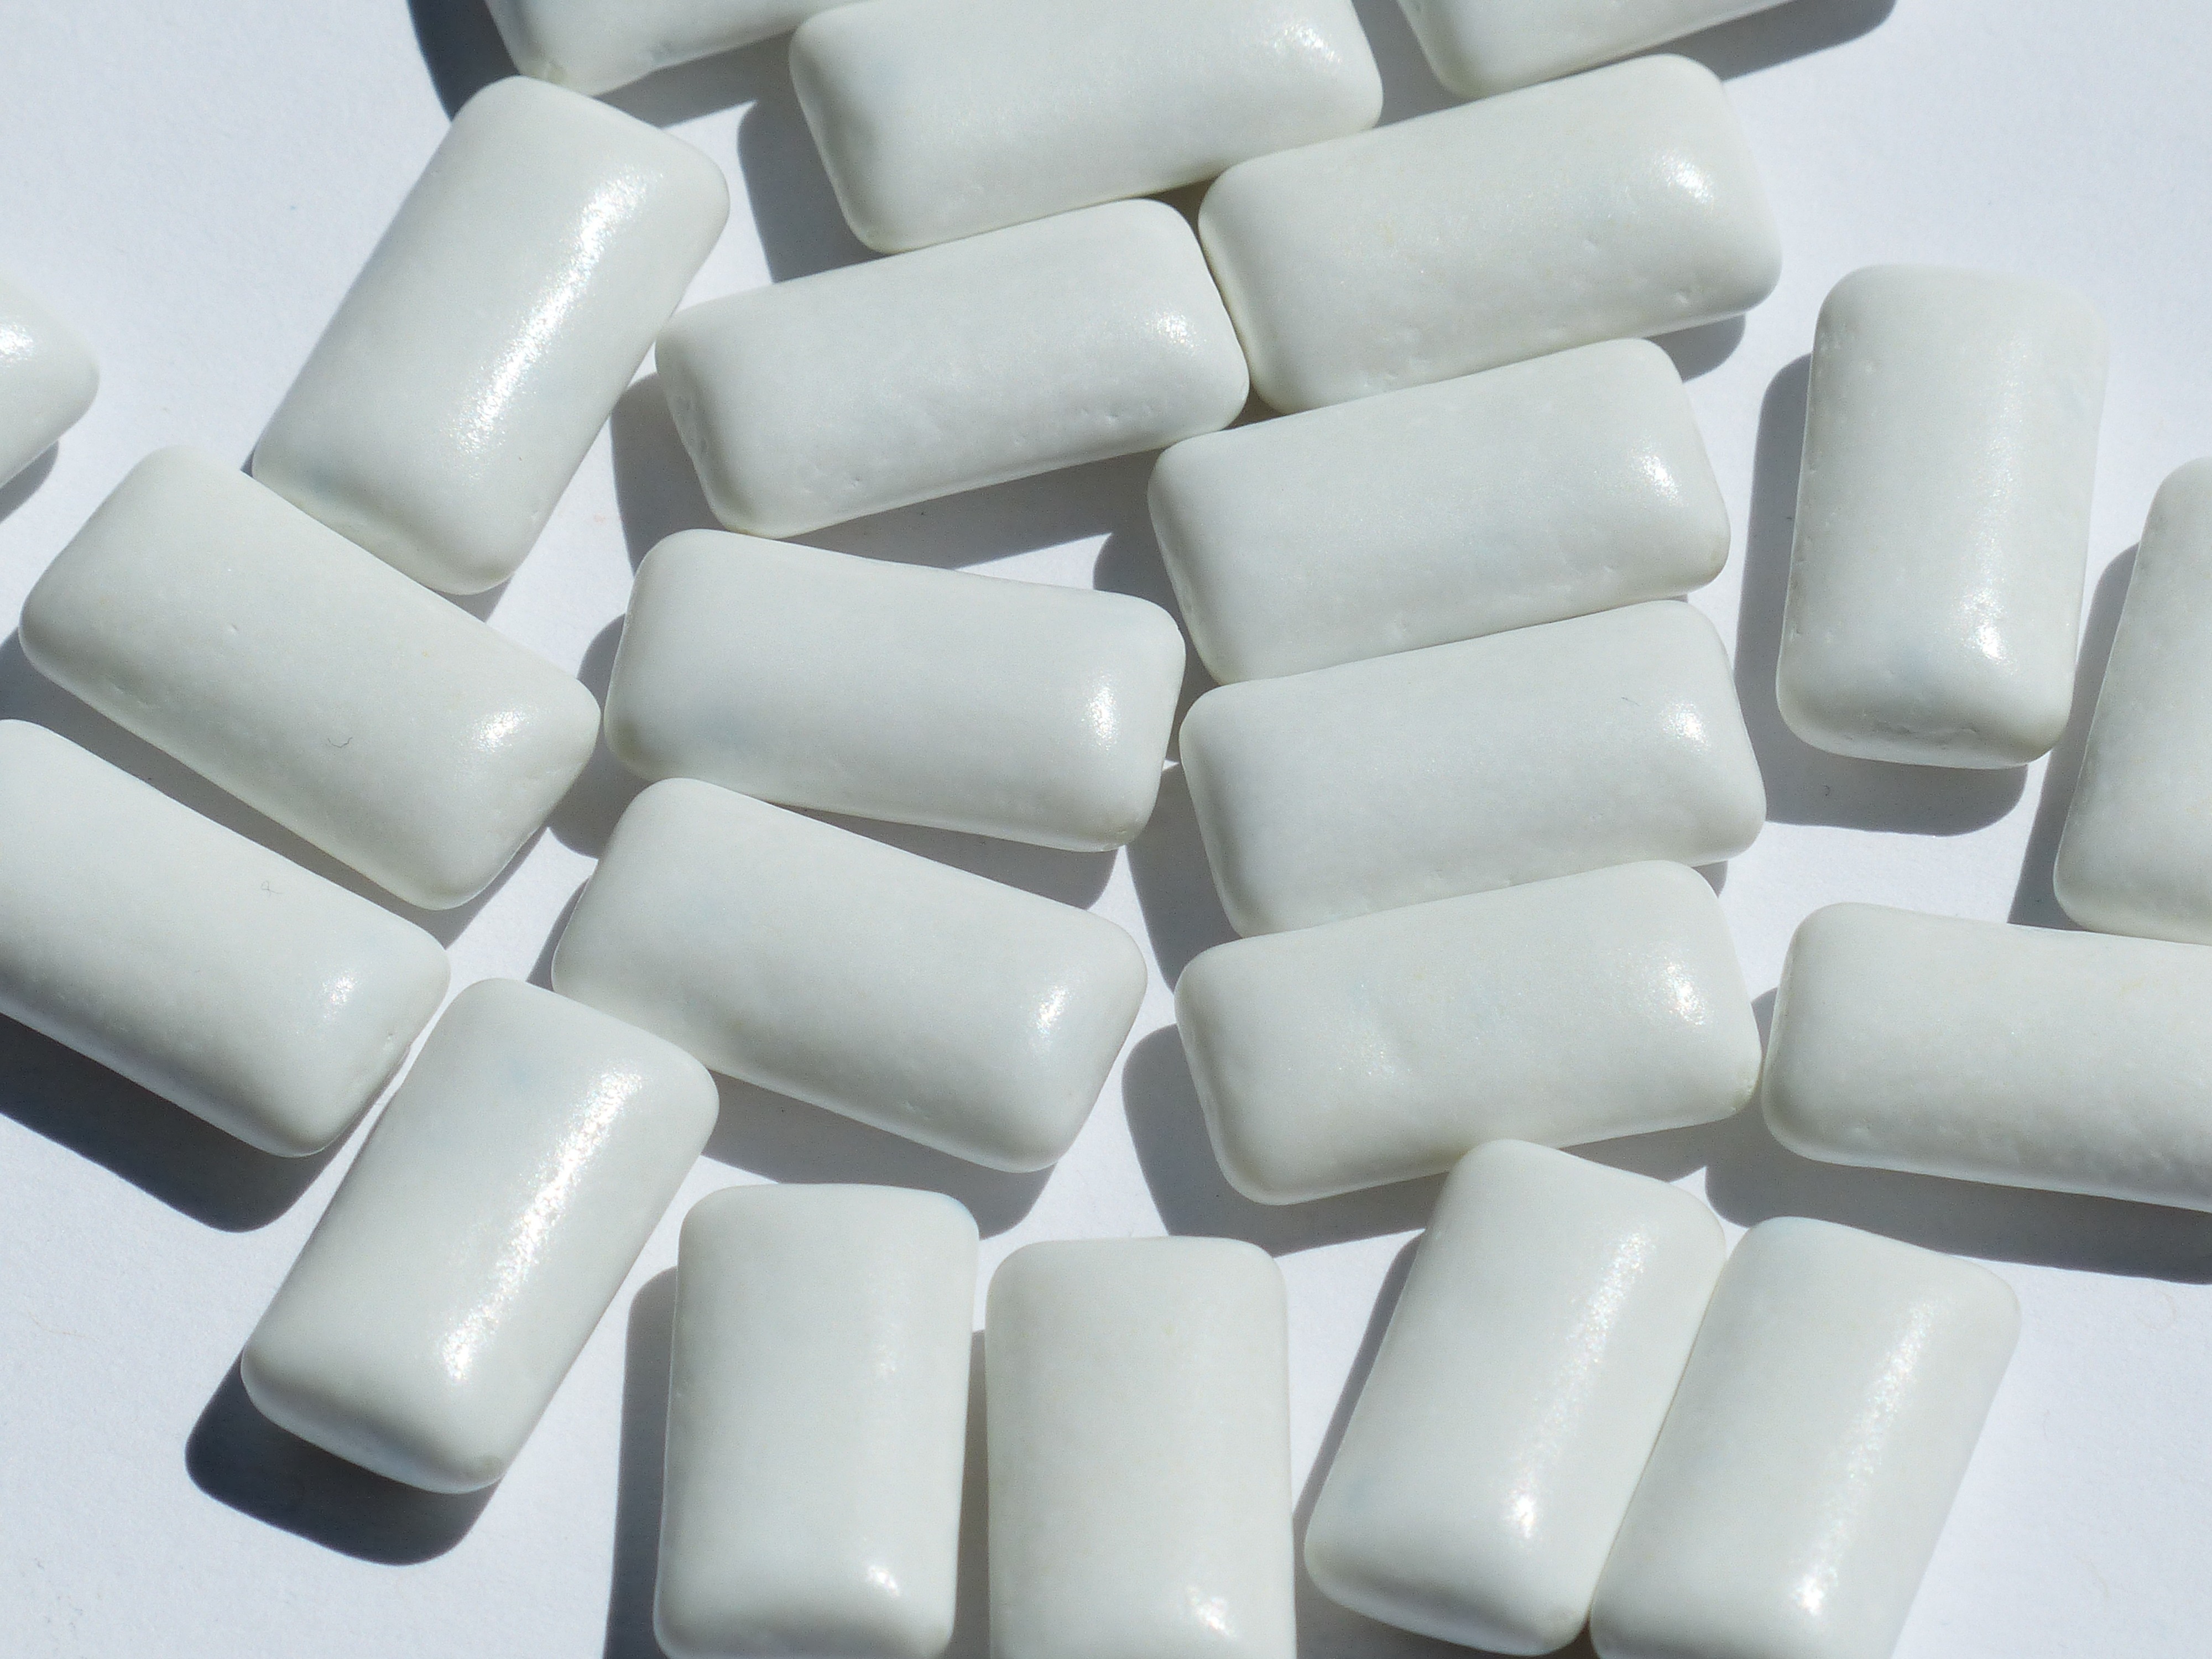
white, material, sweetness, dental care, chewing gum, plastic wrap